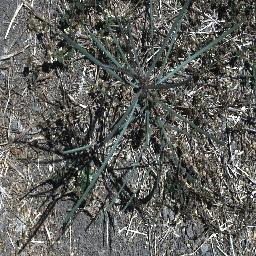
Label: parkinsonia